Case of the Dean of St Asaph

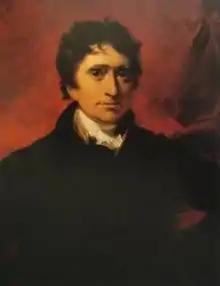
Thomas Erskine, Shipley's barrister

Edward Bearcroft, lead counsel for the prosecution, described the "Dialogue" as libel and argued that the truth of this was not a question for the jury to decide on; they were bound to convict the defendant as long as they decided that he had published the "Dialogue", regardless of the contents. Those contents, Bearcroft went on, sought to persuade the public that "every man of age had a right to choose his own representative in Parliament". Erskine, in his reply, argued that the "Dialogue" was not libellous (it opened with a preface containing "a solemn protest against all sedition"), and insisted that the jury had the right to decide what constituted libel: